Kavarna Municipality

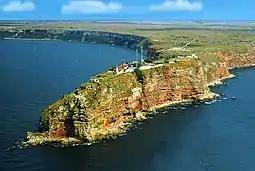
Kaliakra headland

According to the latest Bulgarian census of 2011, the religious composition, among those who answered the optional question on religious identification, was the following: